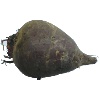
Label: Beetroot 1